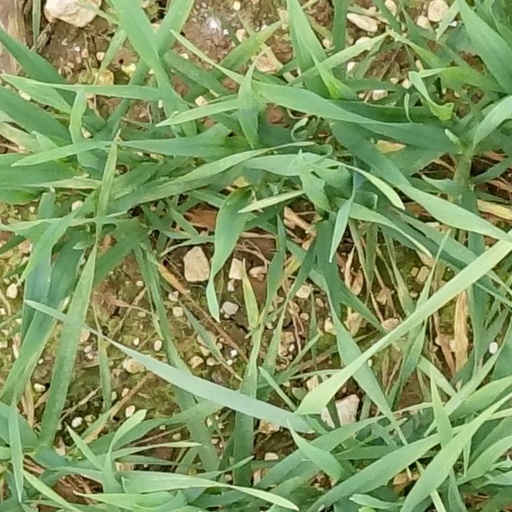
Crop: wheat